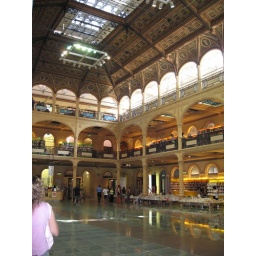
Sala Borsa; a library in Piazza Maggiore where I get a lot of my books from